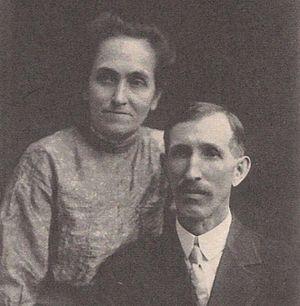
Cette page présente les principaux membres de la famille Disney à l'exception des suivants qui ont une page dédiée :